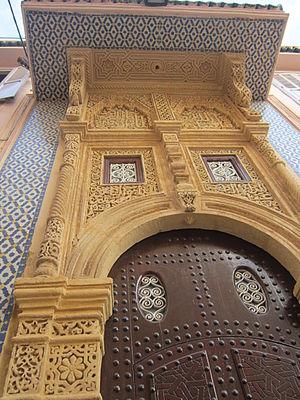
maison famille naciri
Les Slaouis, natifs de Salé, communément appelées Ahl Sala, sont considérées comme salétines, c'est-à-dire des descendants et héritiers des familles fondatrices d'une ville installée sur la rive occidentale du fleuve Bouregreg, l'un des plus importants fleuves du Maroc qui a de tous temps nourrit le Maroc, les provinces qui en dépendent aux assauts maritimes euro-ottomans, grâce à sa géographie particulière, a longtemps été une ville conservatrice, elle compte ainsi plusieurs familles cherifa affiliées au prophète ou aux marabouts de la ville. Salé est aussi constituée de familles d'origine andalouse qui ont longtemps formé l'aristocratie des deux rives. La « noblesse » de ces familles provient soit d'un élitisme religieux ou des accomplissements de la famille et leur participation significative à l'histoire du pays. Parmi les grandes familles établies à Salé depuis des générations, on peut citer les Hajji, Sbihi, Mrini, Hamdouch, Amar, Benkhadra, Bensaïd, Zouaoui, Chemaou, Alaoui, Kadiri, Laâlou, Maâninou, Zniber, Fennich, Hassouni, El Hanchi, Aouad, Sedrati, Hassar et Naciri.
Naciri est un patronyme notamment porté au Maroc par plusieurs personnages d'« origine » Tamegrouti. Le nom peut être écrit différemment en raison de sa latinisation ; on trouve également Al-Naciri et Nassiri.
Salé est une ville et commune du Maroc, chef-lieu de la préfecture de Salé, au sein de la région de Rabat-Salé-Kénitra. Elle est située au bord de l'océan Atlantique, sur la rive droite de l'embouchure du Bouregreg, en face de la capitale nationale Rabat. Ceci explique que les deux villes soient parfois qualifiées de « villes jumelles », mais chacune dispose de ses traditions et de son histoire propres. En 2014, la commune comptait 982 163 habitants. Salé est reliée à Rabat par plusieurs ponts dont le pont Hassan II est le plus utilisé.